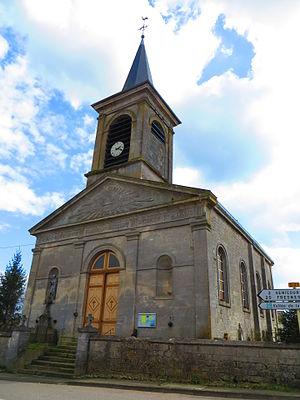
Villers-sur-Meuse L'église Saint-Vanne
Villers-sur-Meuse est une commune française située dans le département de la Meuse, en région Grand Est.